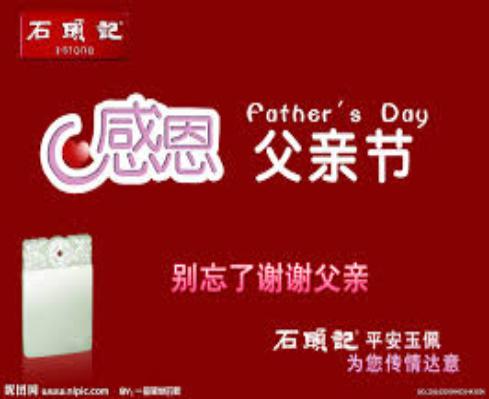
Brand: isTone
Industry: Others